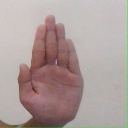
अक्षर: ध